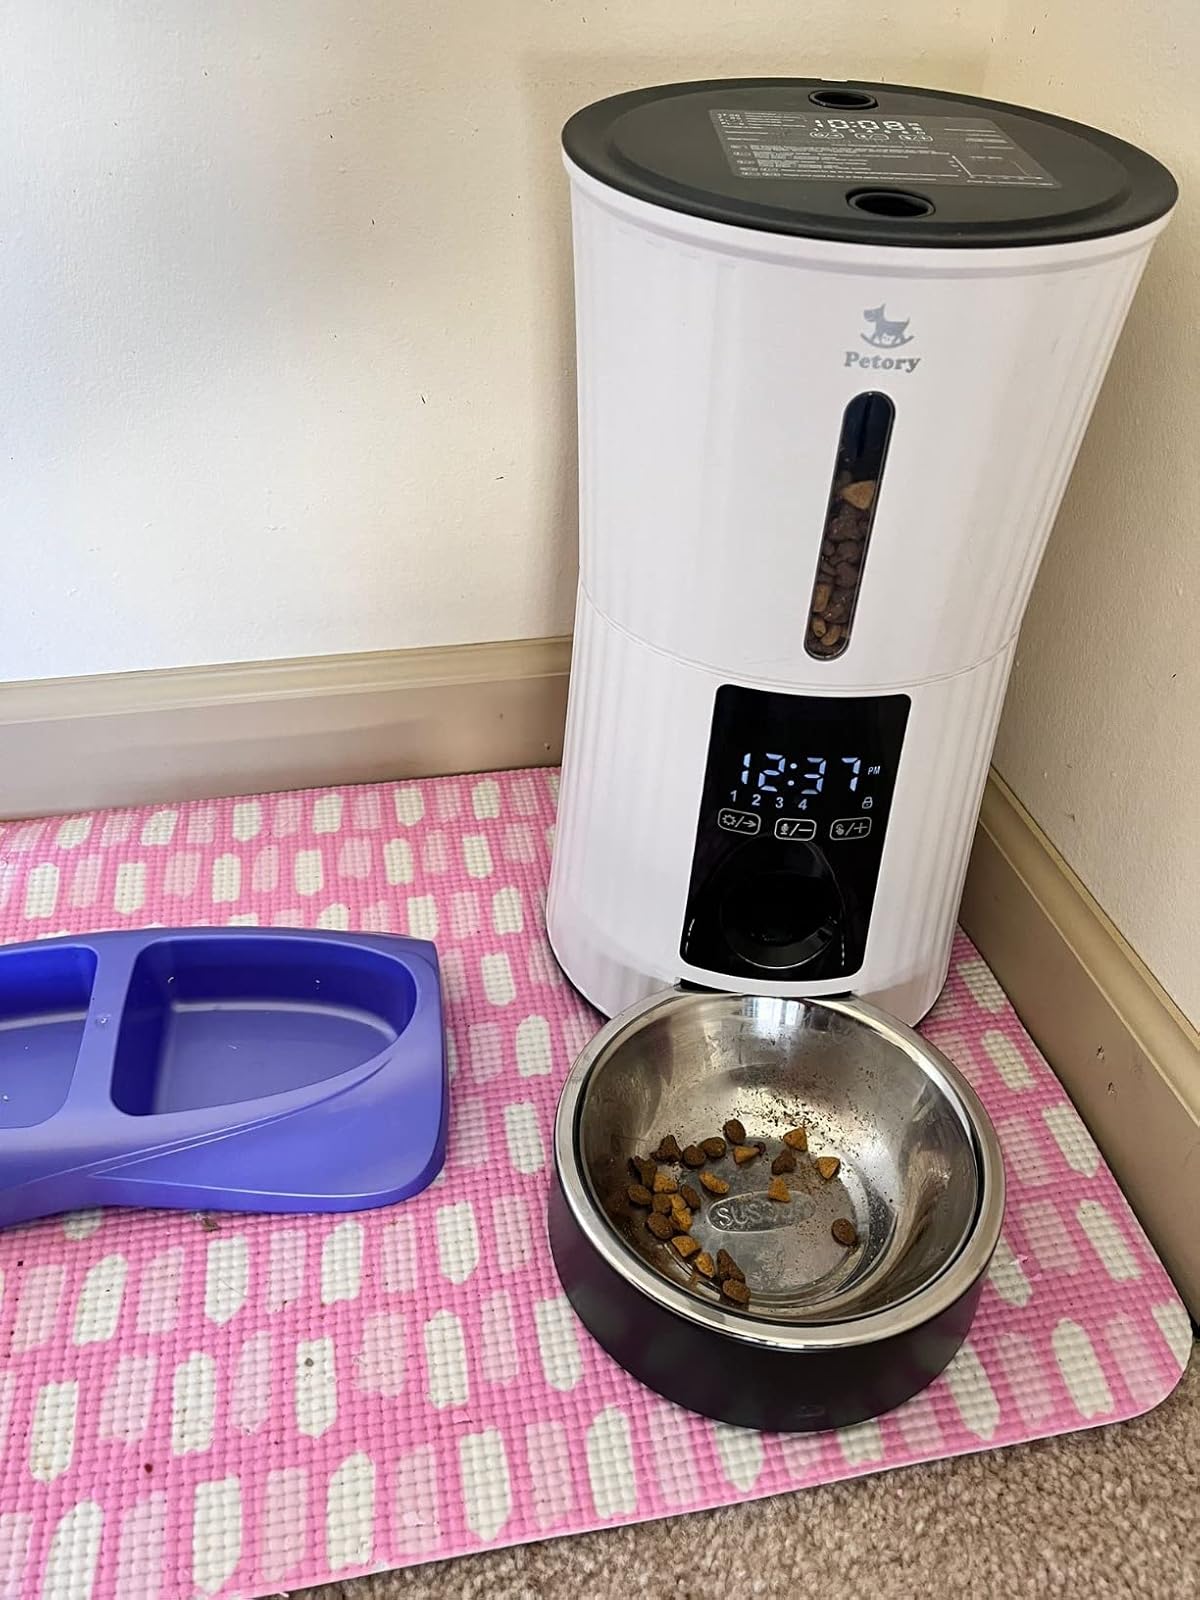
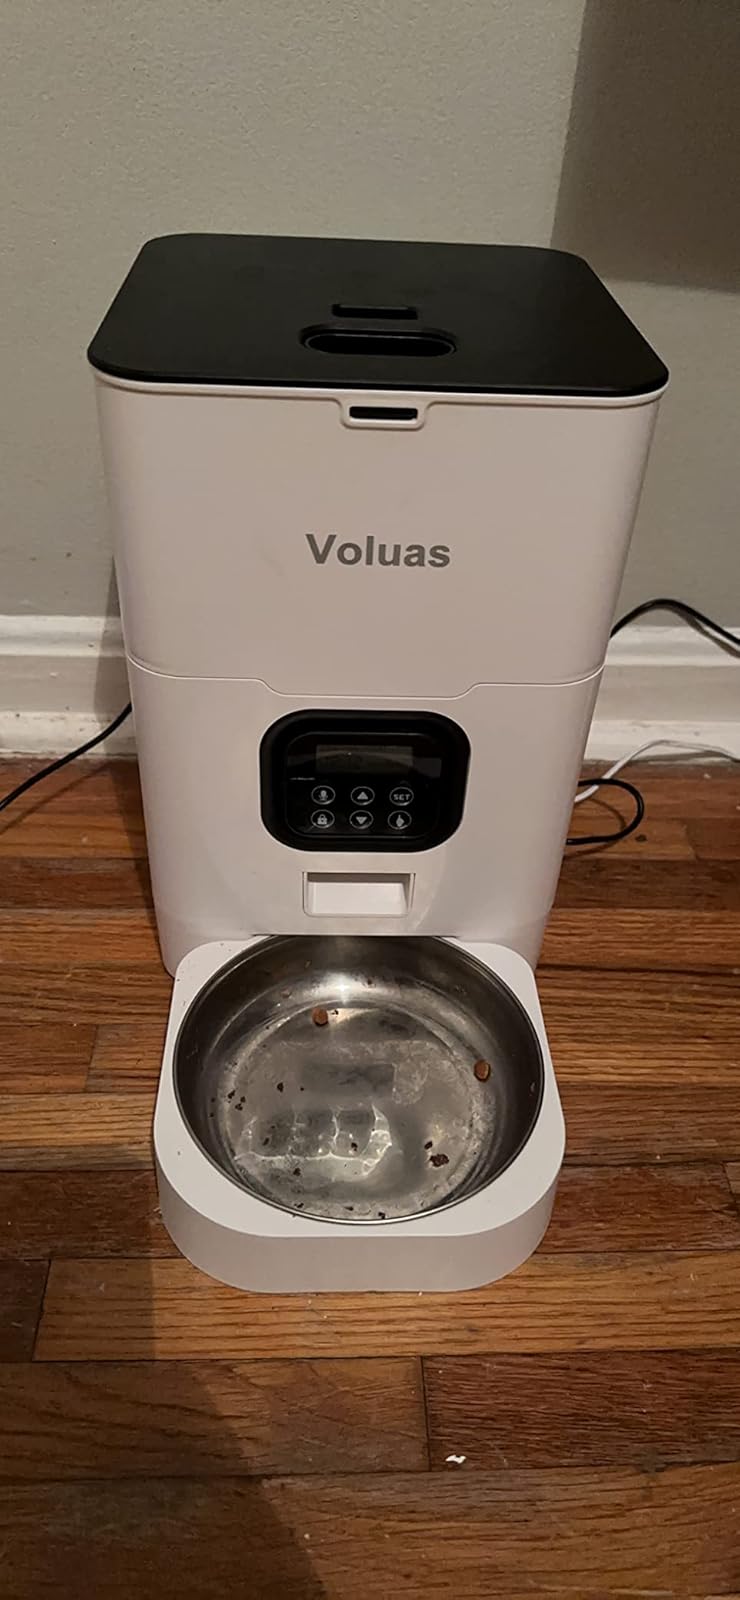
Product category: items_feeder
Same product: no